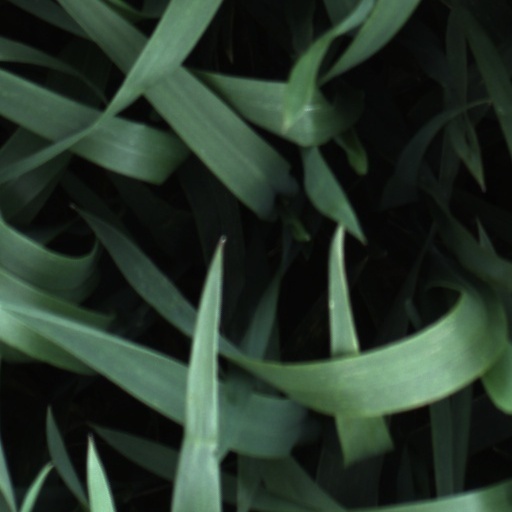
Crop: wheat